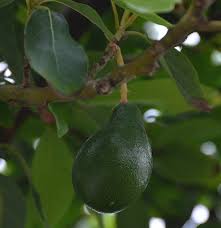
Label: Avocado